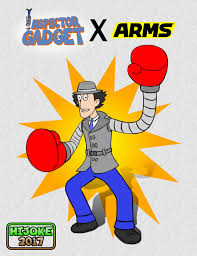
Portrait style: Cartoon Portrait